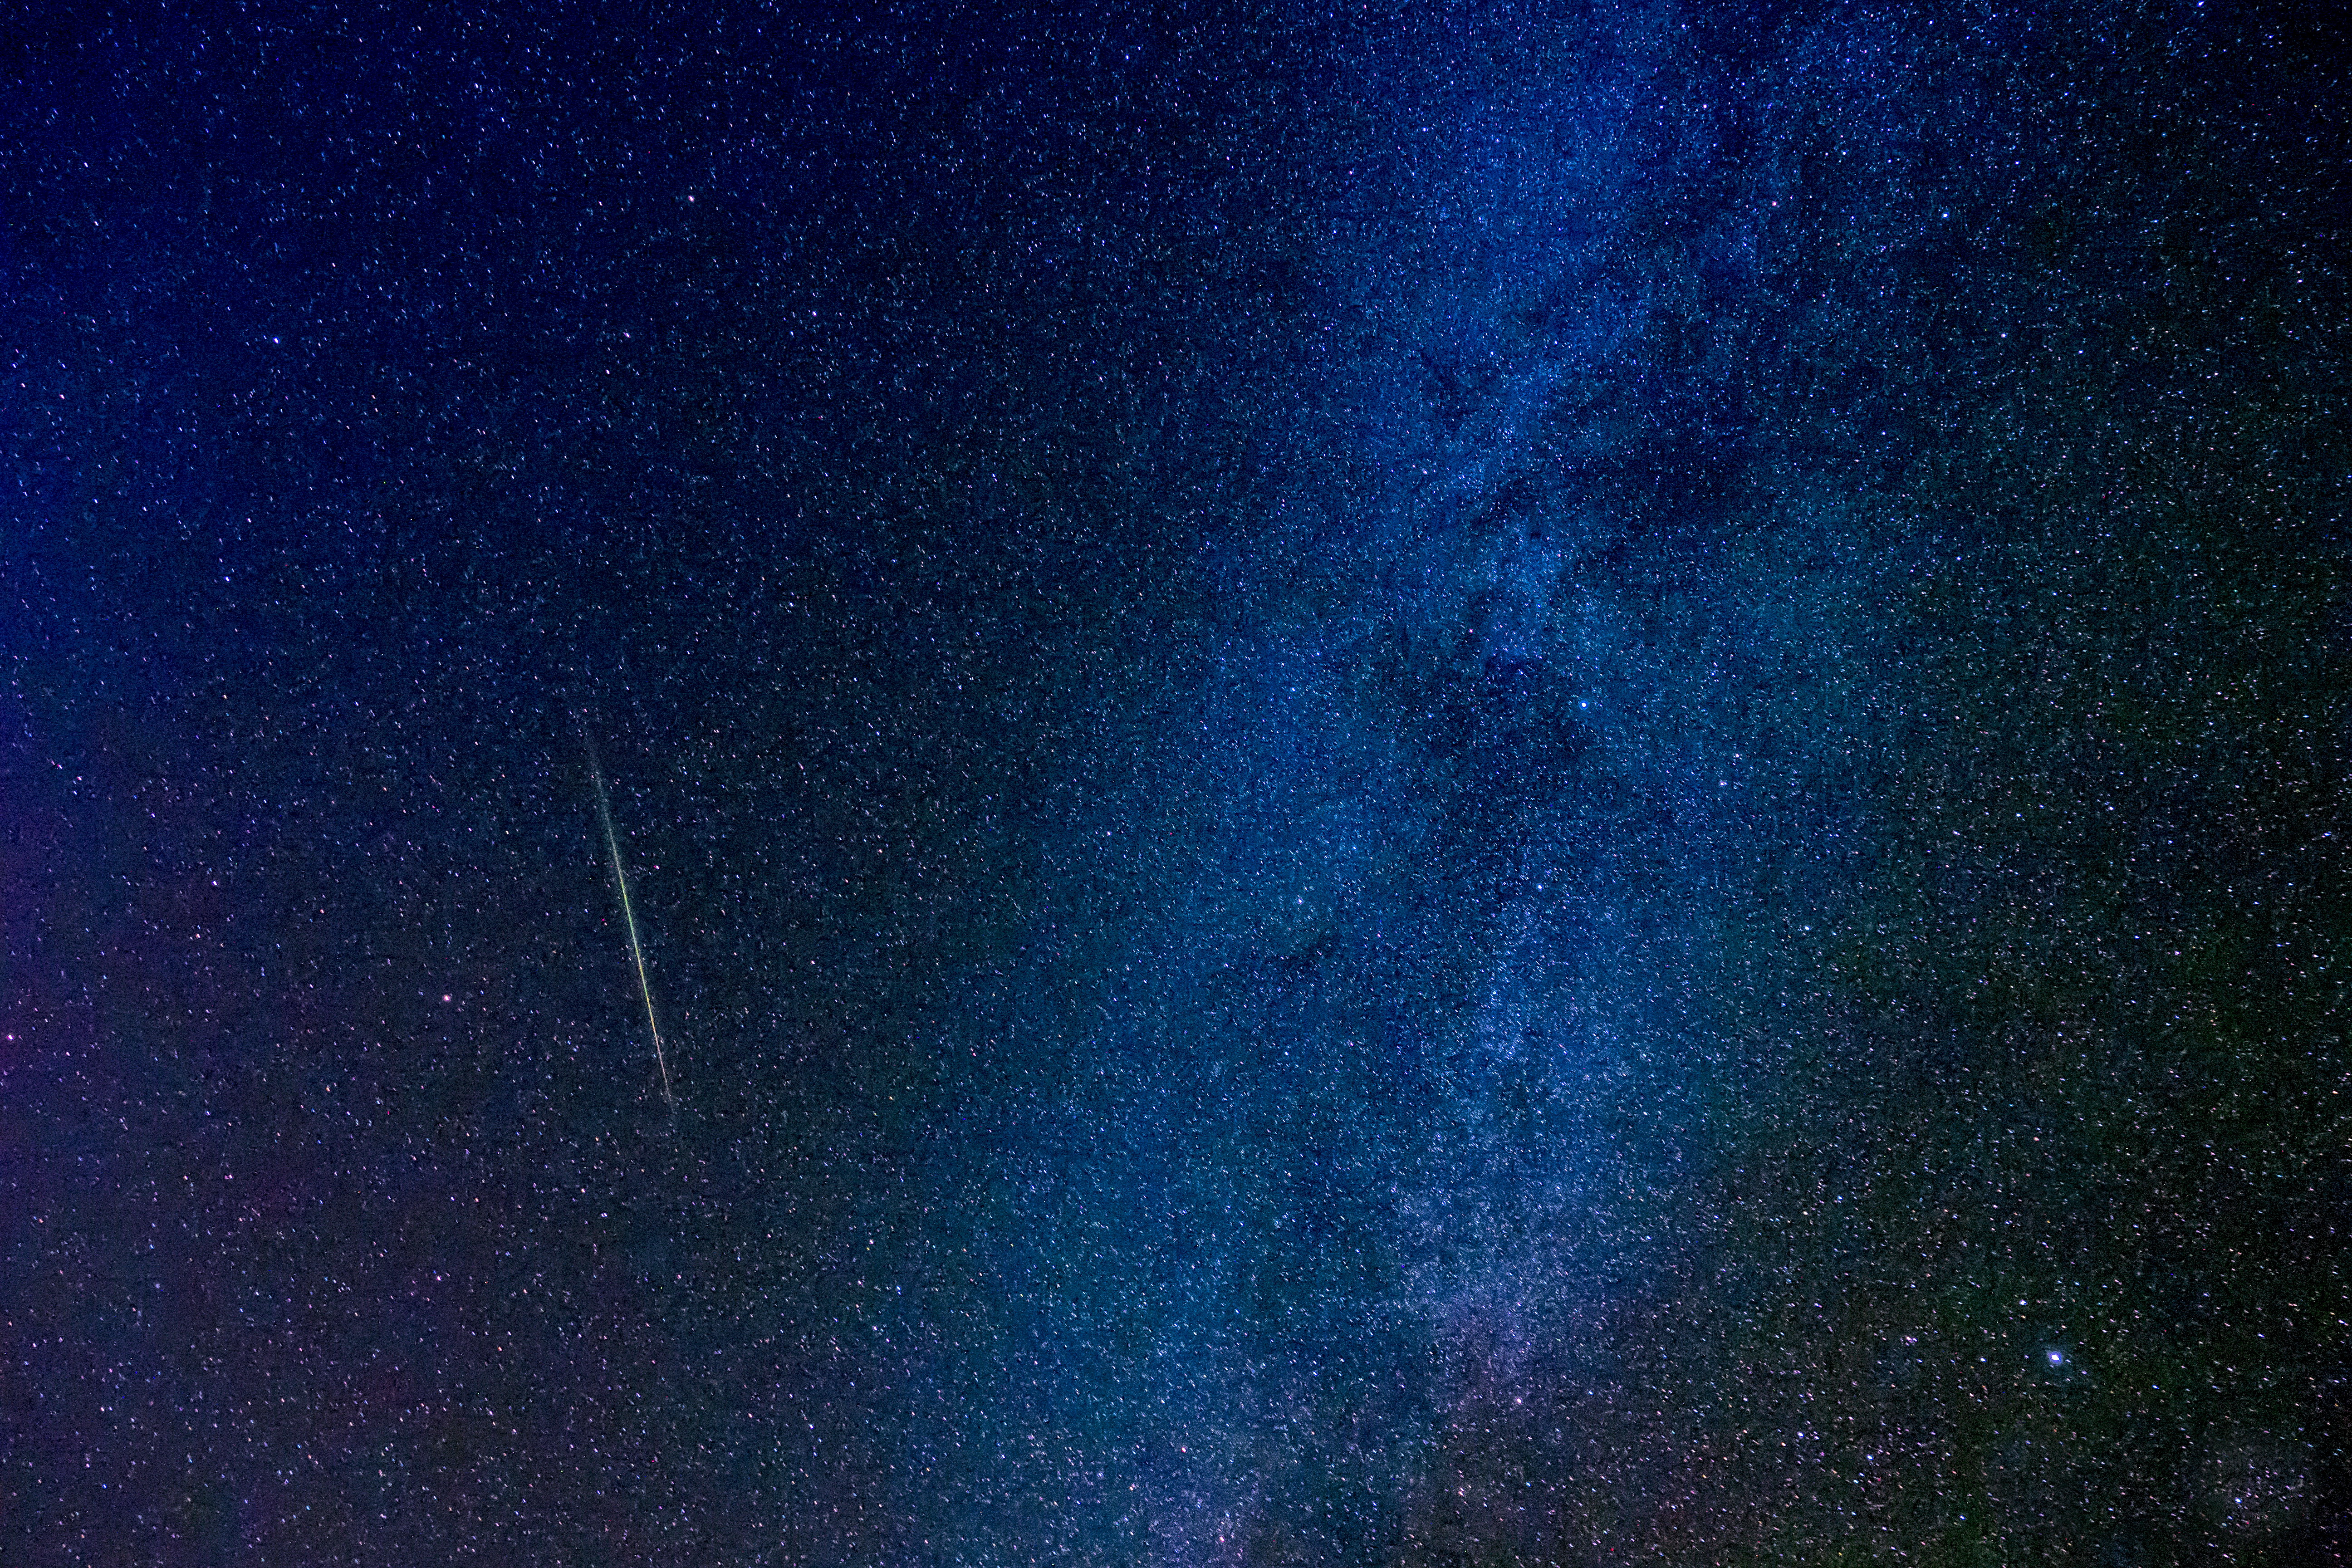
milky, way, stars, meteorite, night, sky, blue, cobalt blue, atmosphere, electric blue, space, darkness